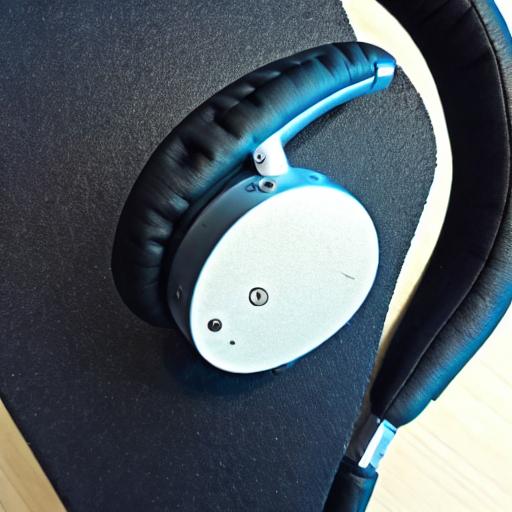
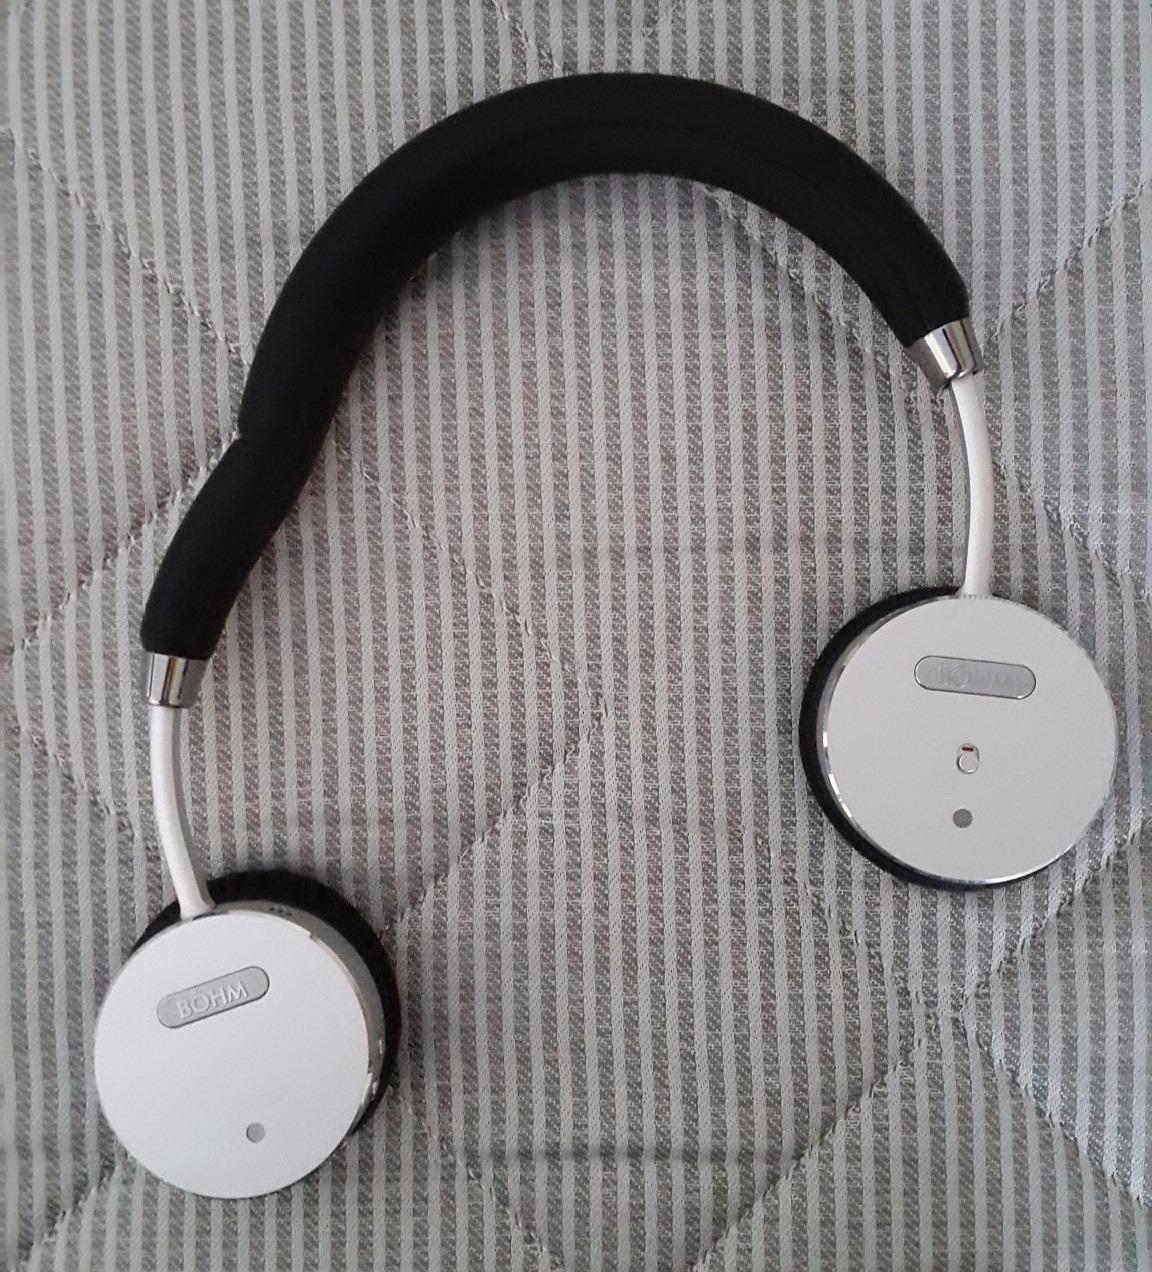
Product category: headphones
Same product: no